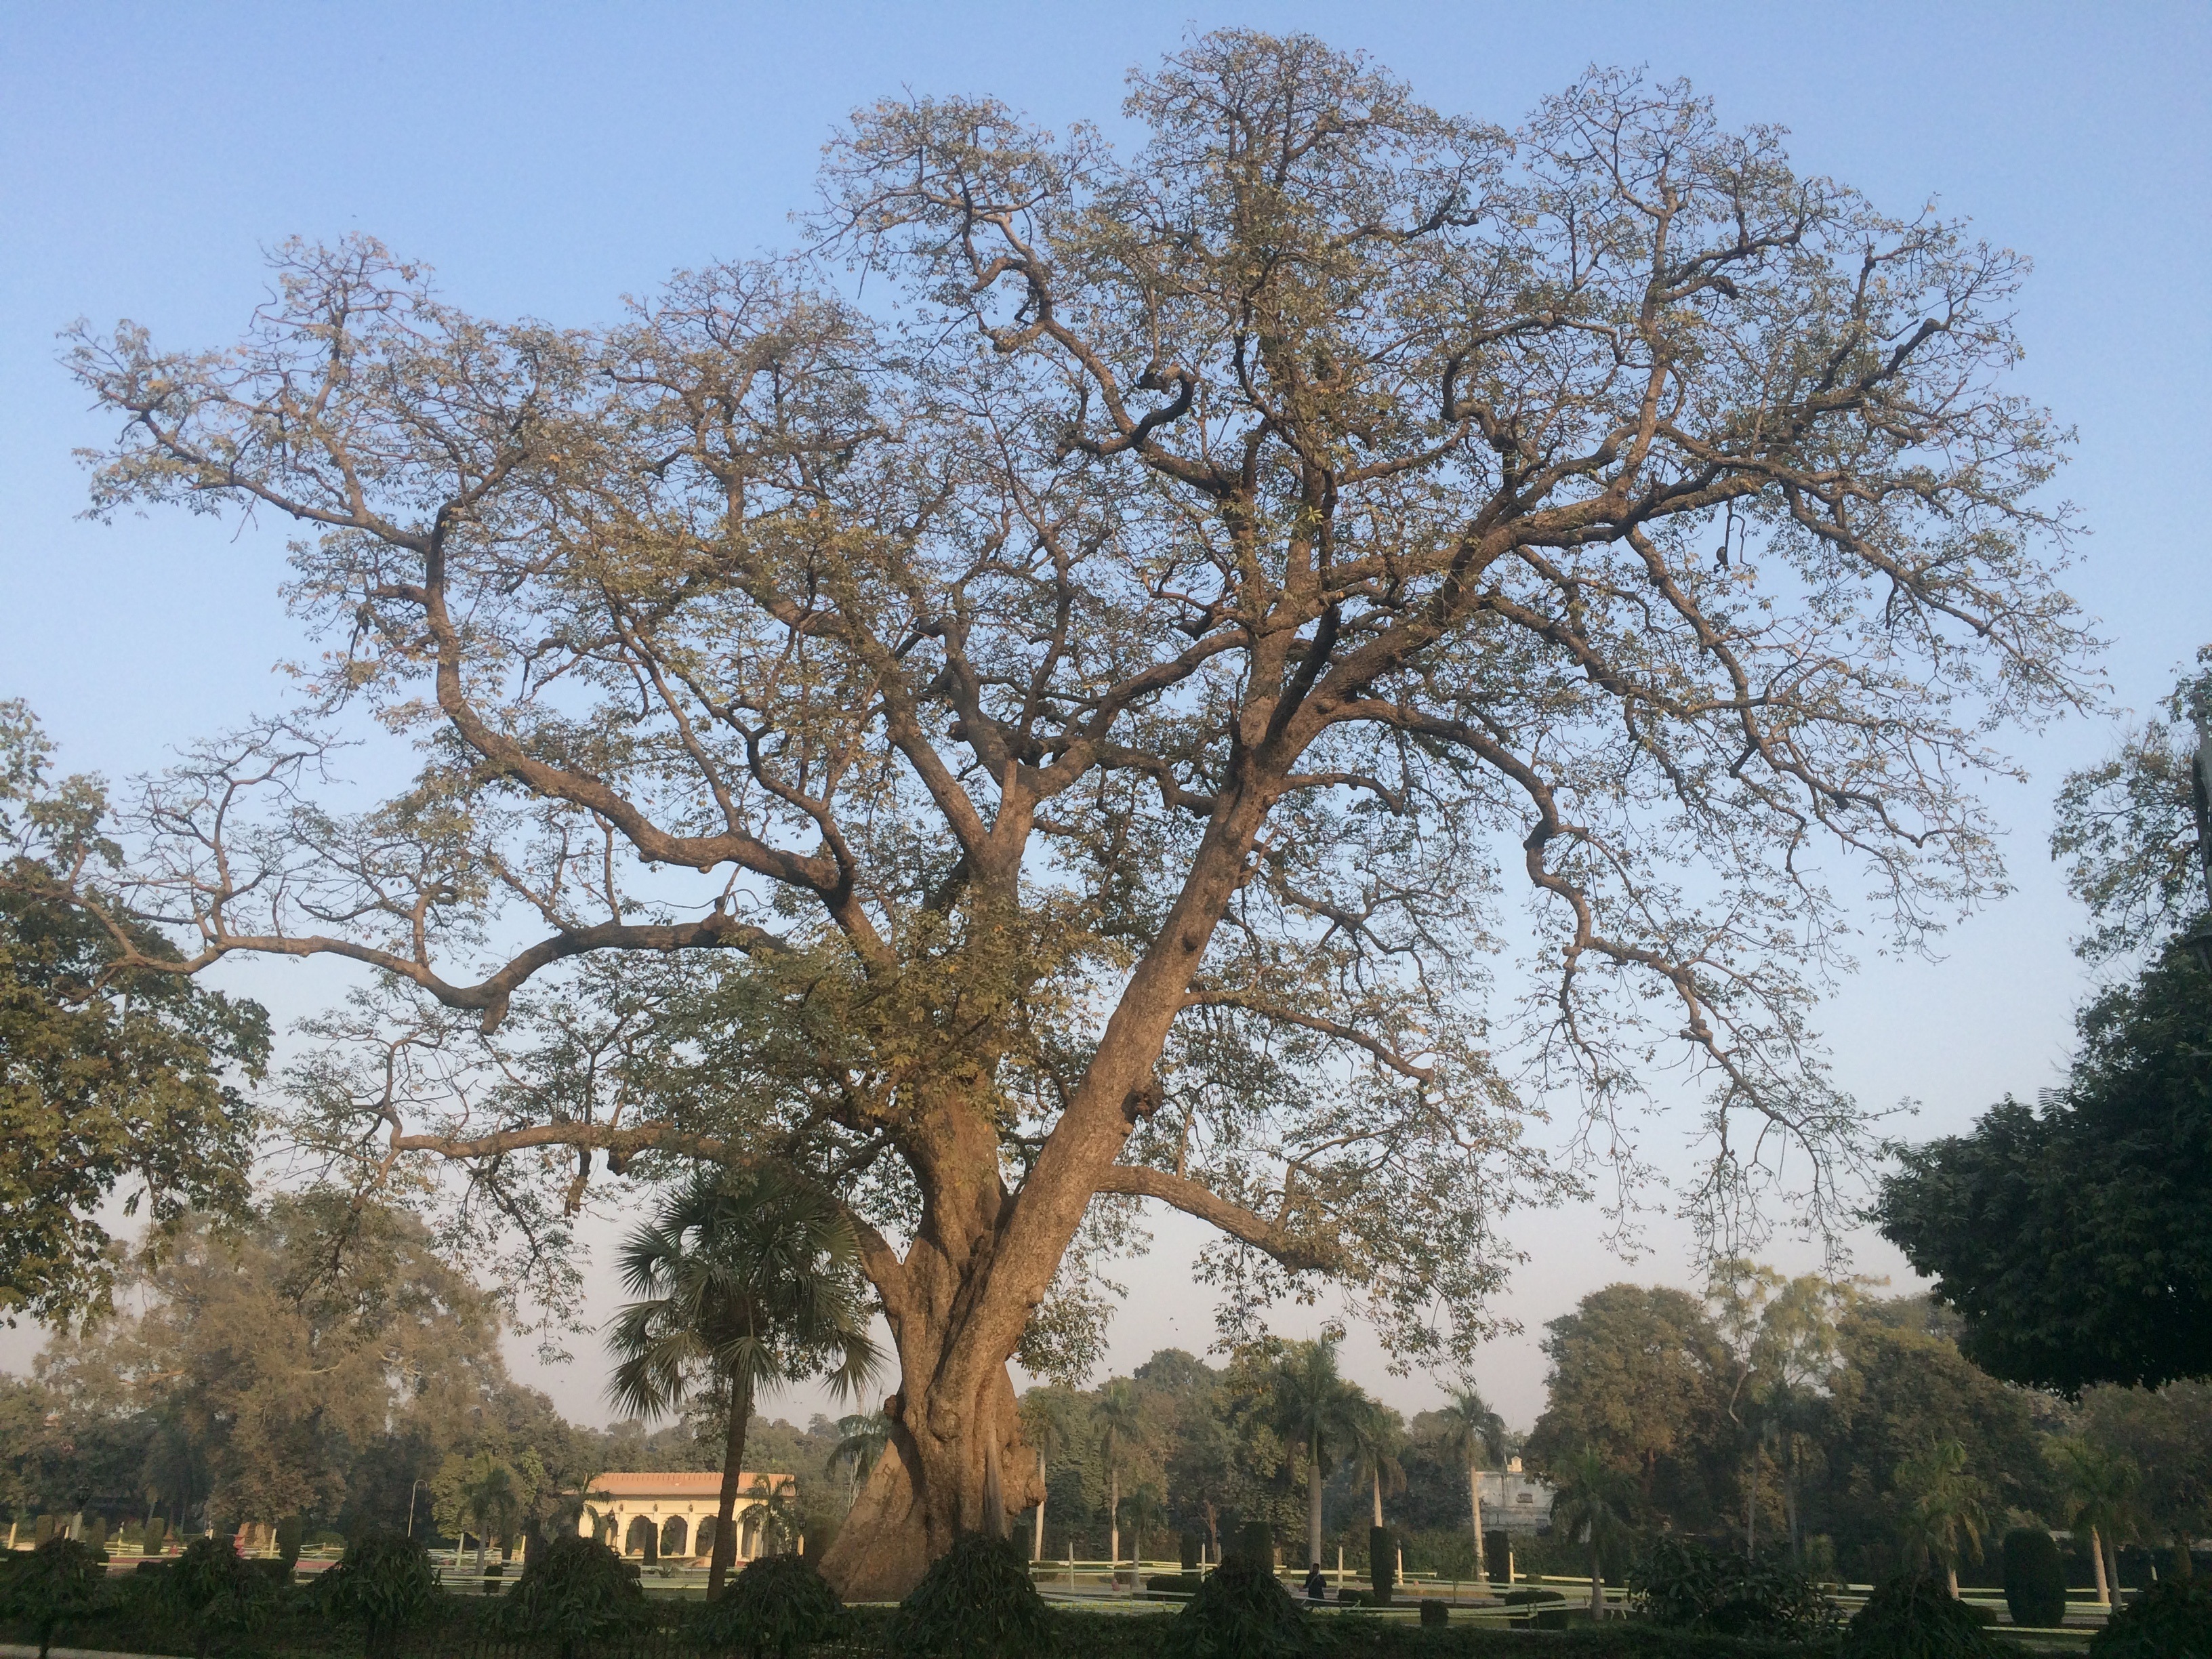
tree, nature, forest, branch, blossom, plant, fall, flower, natural, autumn, yellow, garden, trees, oak, january, flowering plant, woody plant, land plant